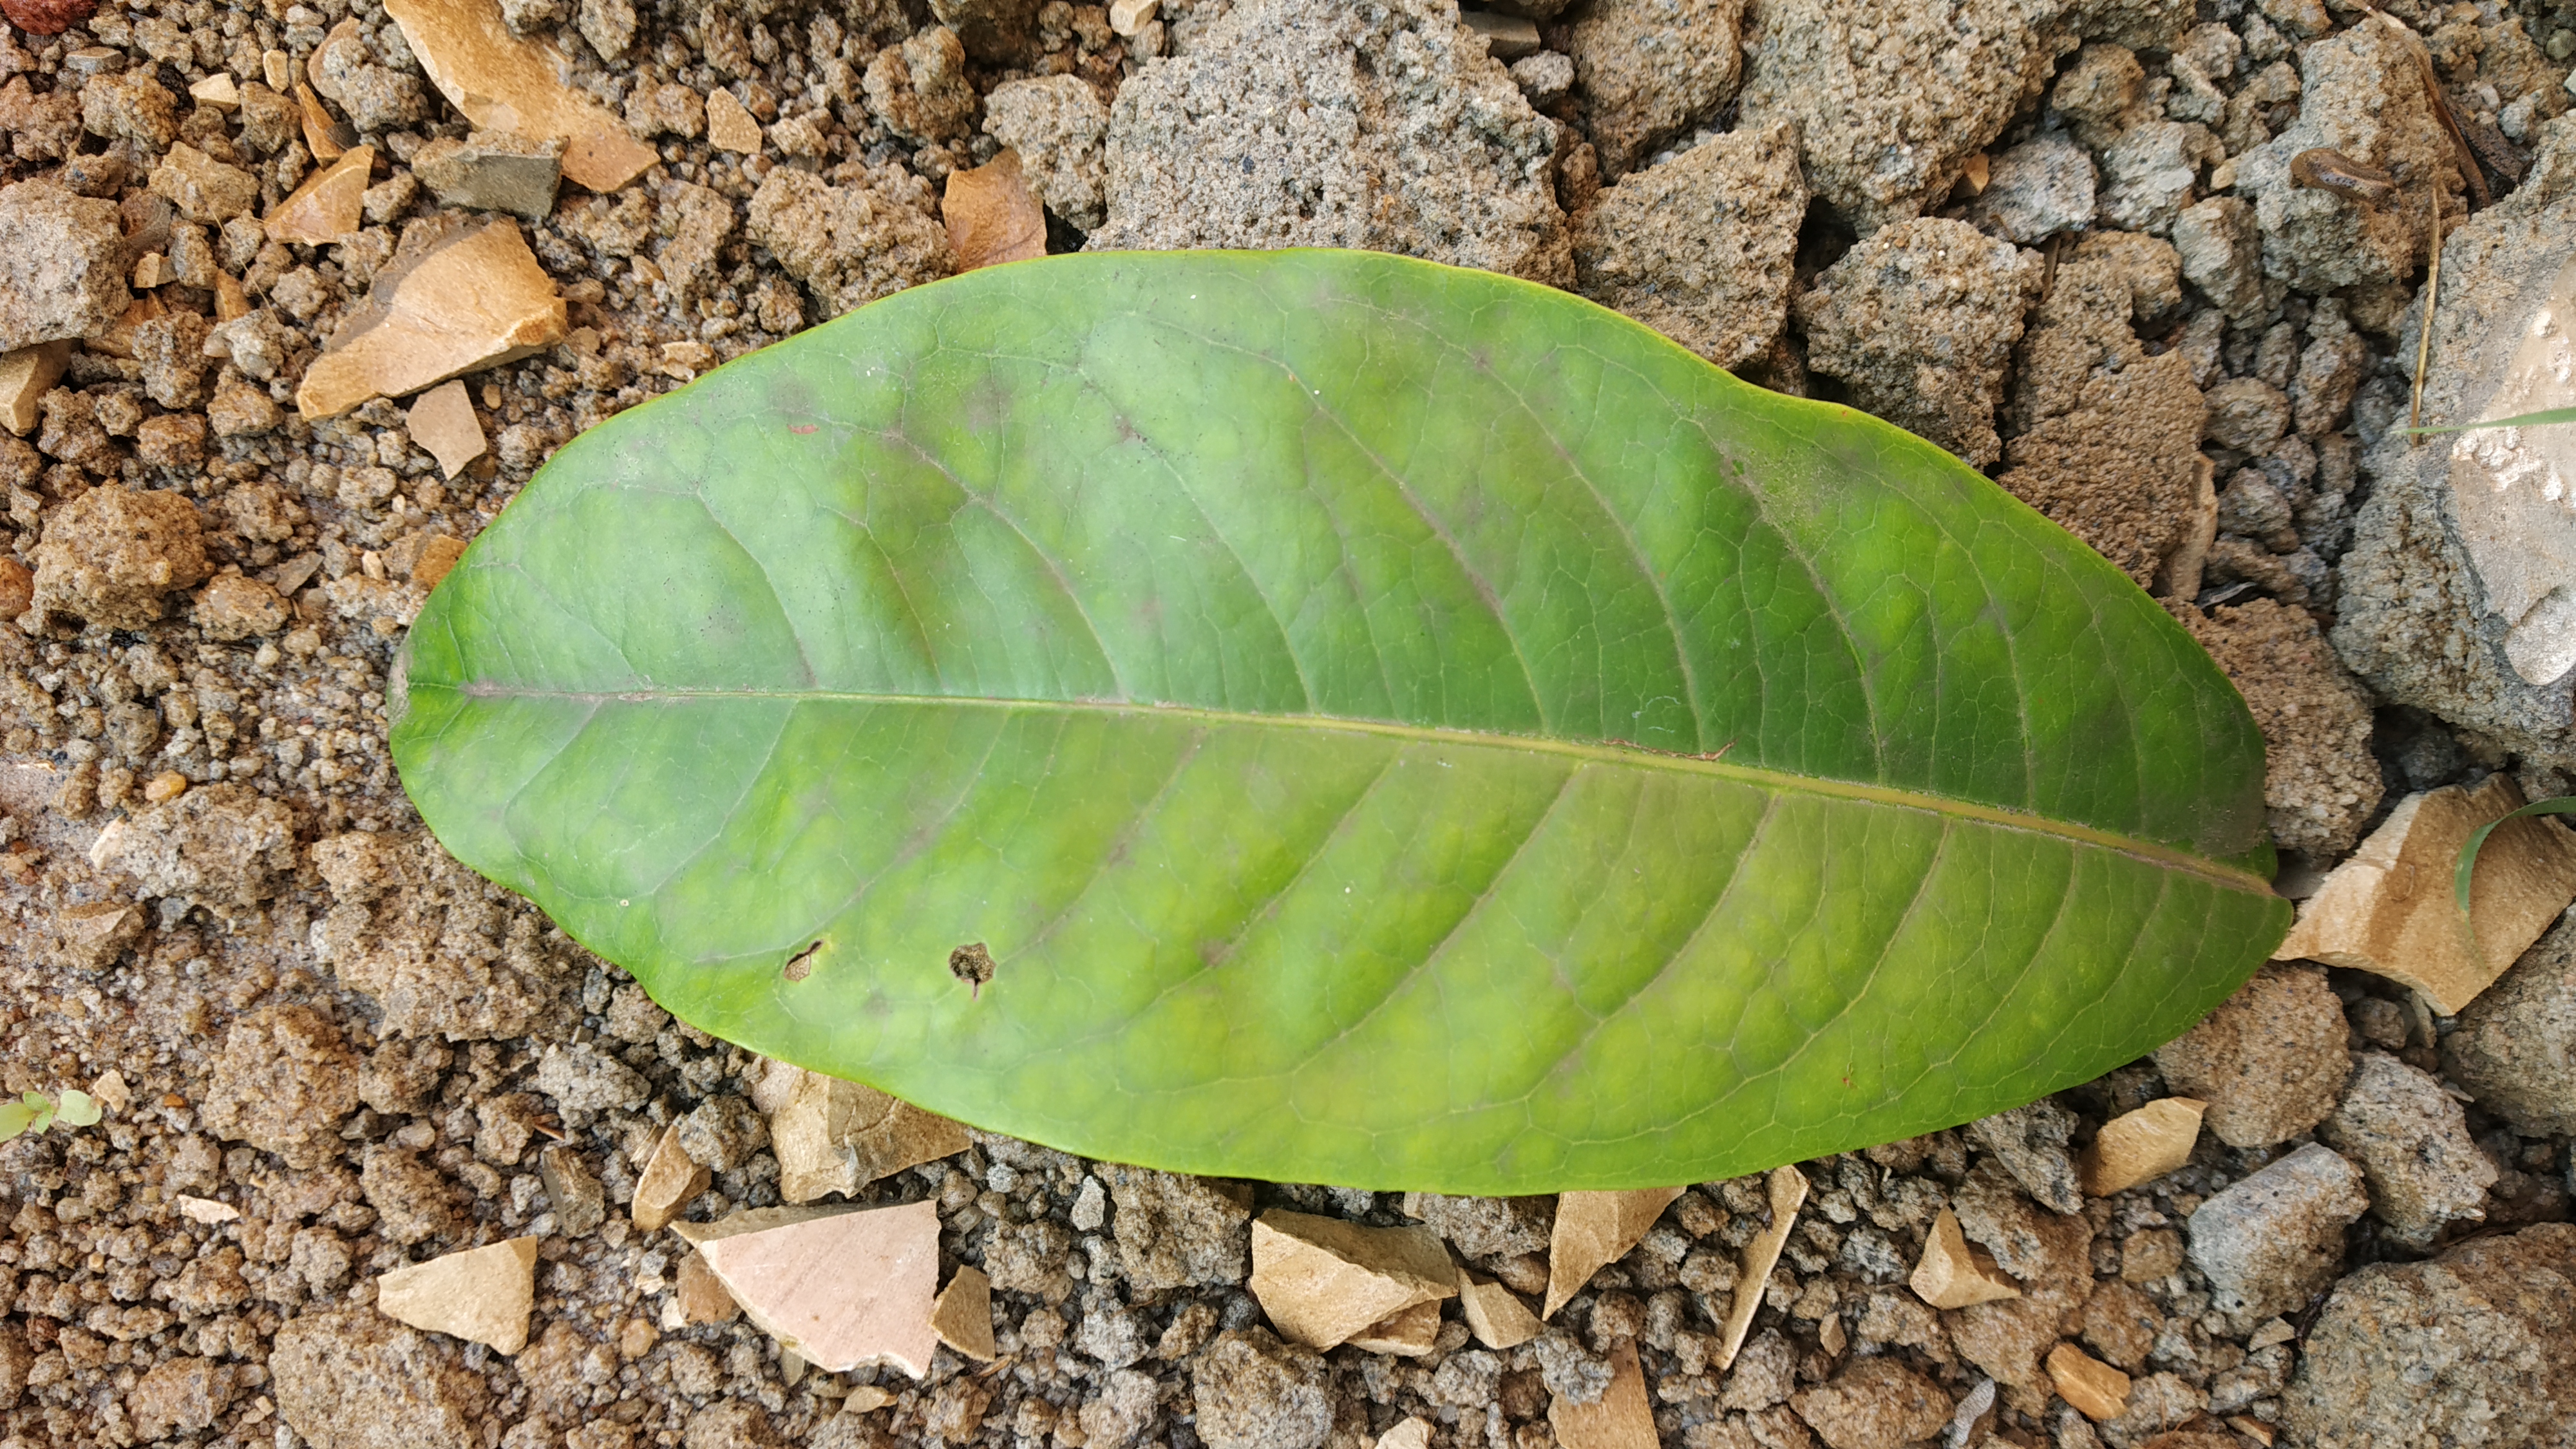
Plant: kepala